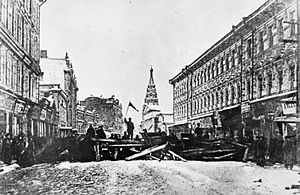
Ruslands revolutioner
Barrikader i Moskvas gader i 1905
Rusland har i sin historie gennemgået flere revolutioner. Ruslands revolutioner omfatter traditionelt: